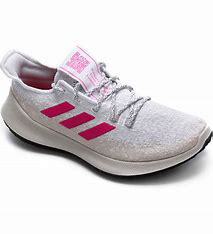
Brand: Adidas
Model: Sensebounce